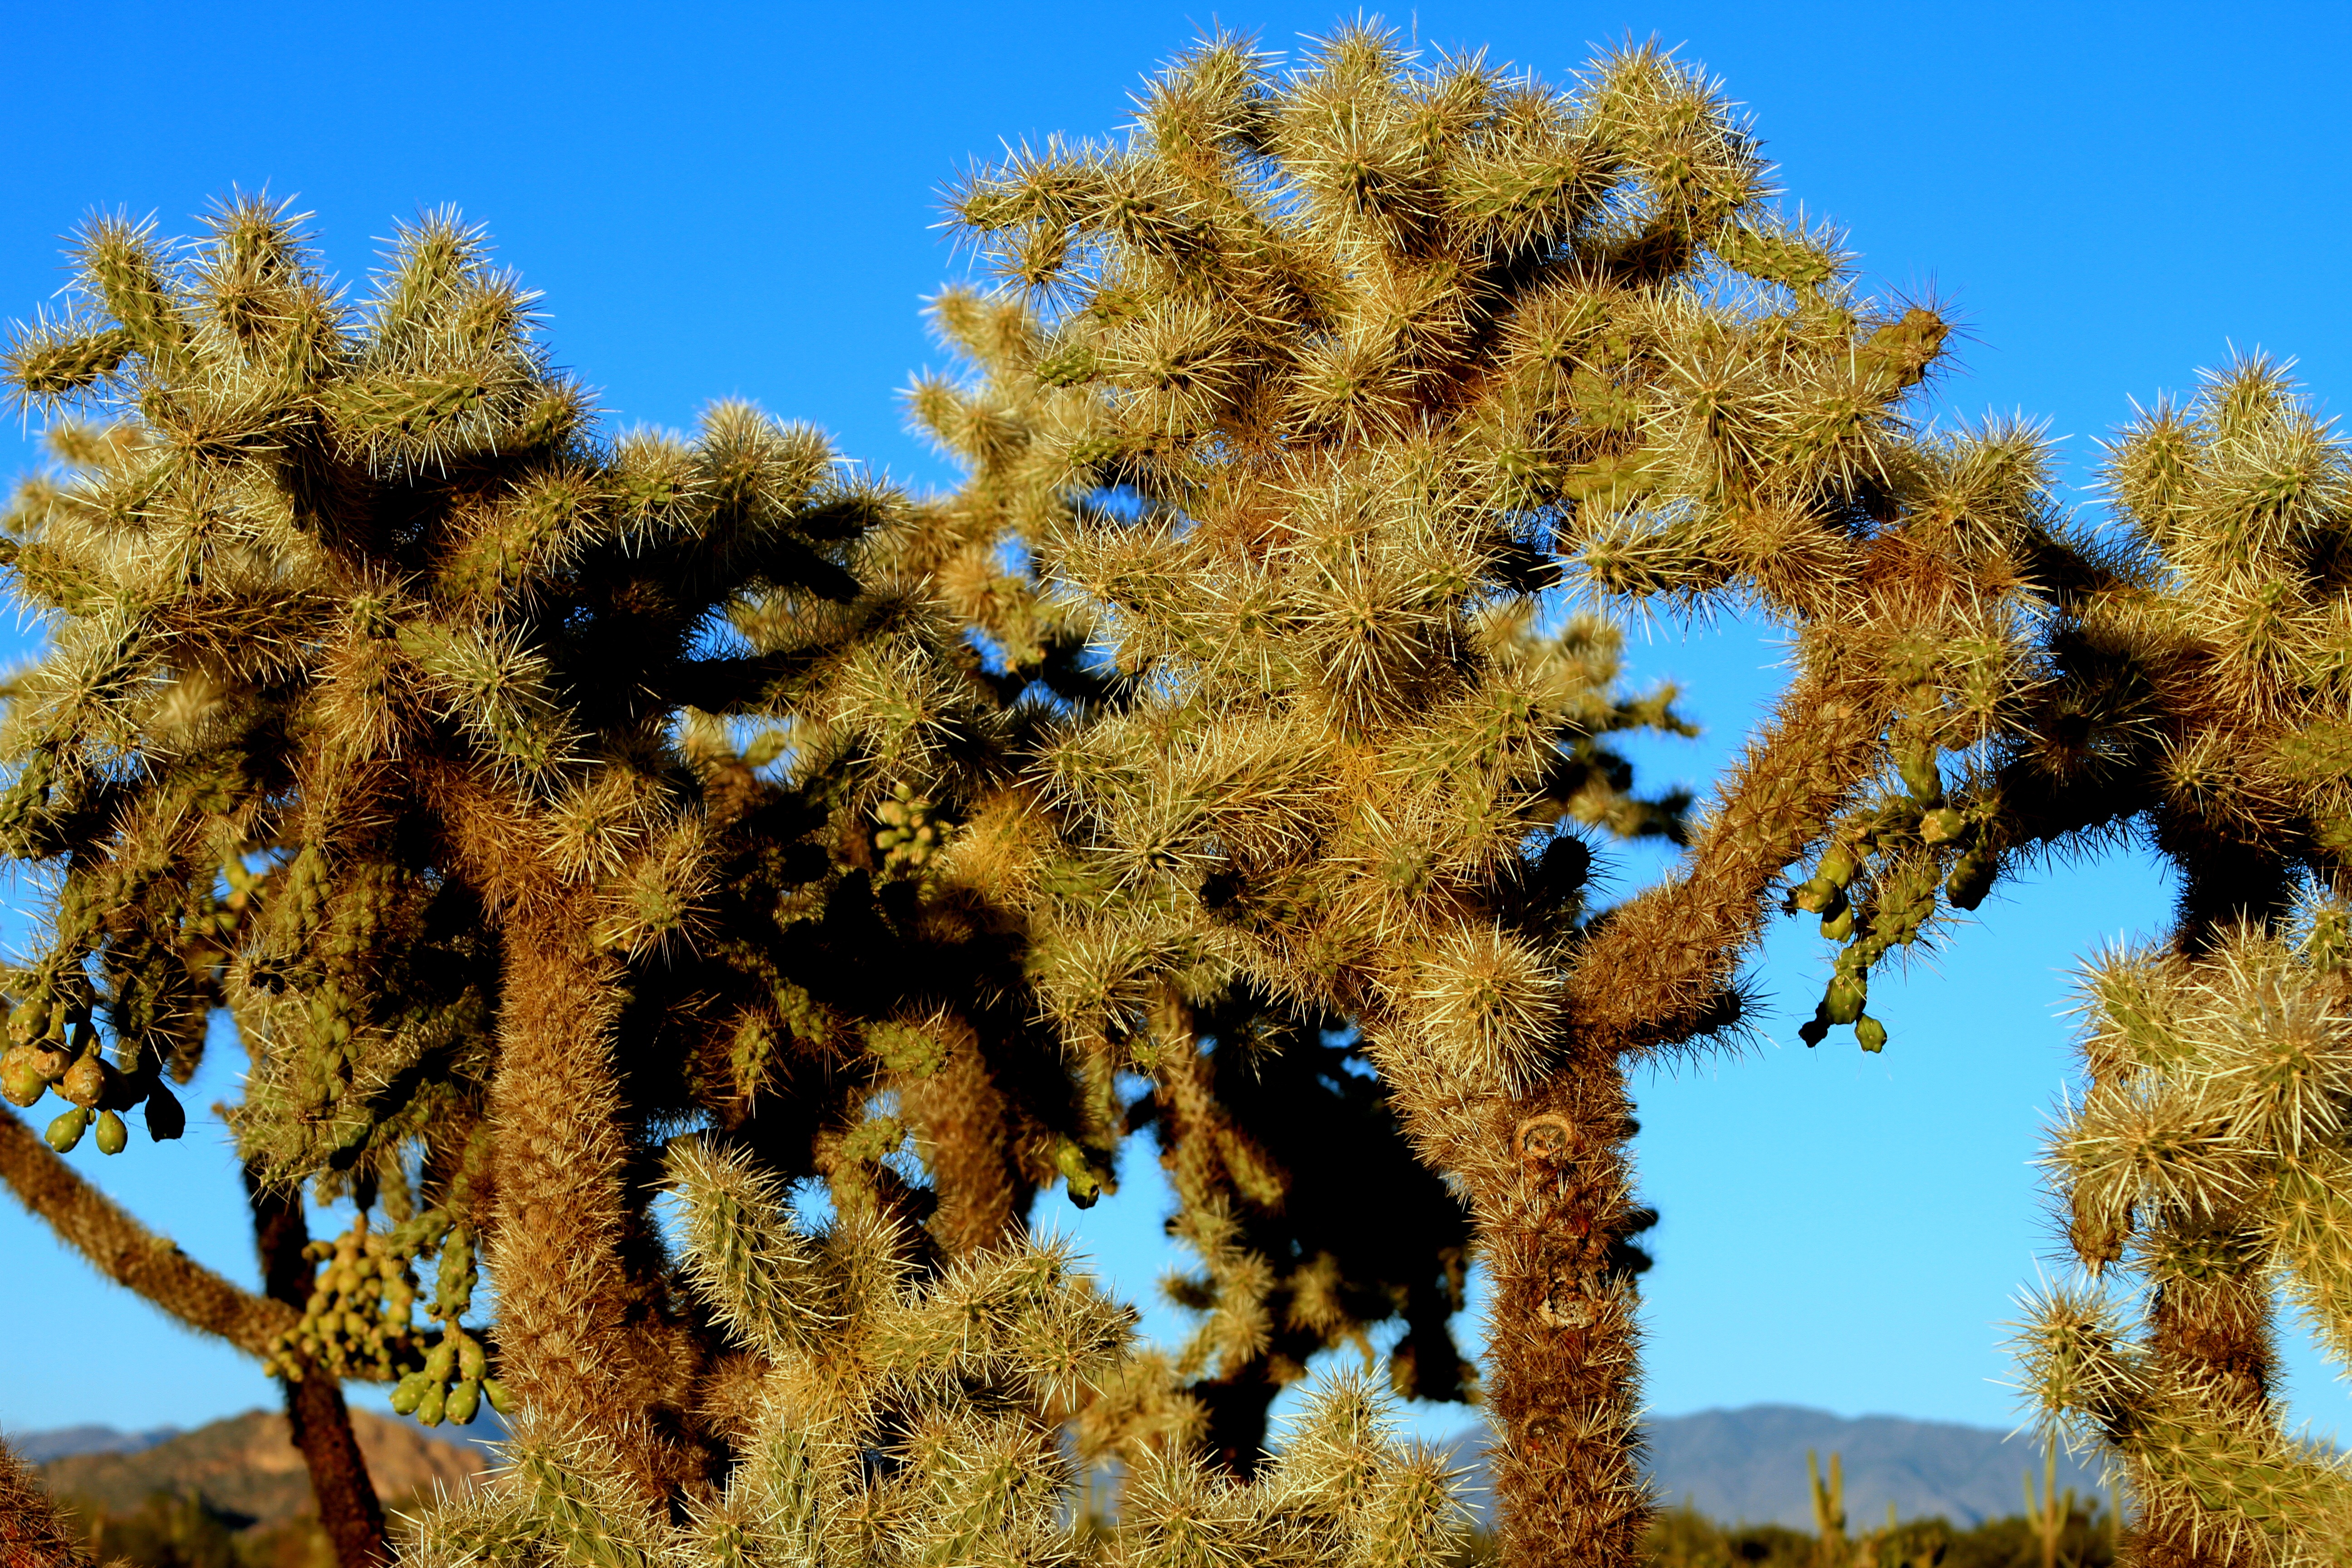
landscape, tree, nature, branch, cactus, plant, sky, desert, scenic, natural, flora, conifer, vegetation, hot, larch, ecosystem, southwestern, biome, pine family, cholla, shrubland, cholla cactus, gene taylor, plant community